Boeing 737 Classic

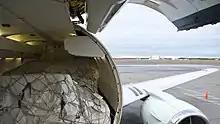
737-300 Combi interior

The -500 series has the smallest dimensions of the 737 Classics. The -500 was offered, due to customer demand, as a modern and direct replacement of the 737-200, incorporating the improvements of the 737 Classic series in a model that allowed longer routes with fewer passengers to be more economical than with the 737-300. Though smaller than the -300 and -400, the fuselage length of the -500 is longer than the 737-200, accommodating up to 140 passengers. Both glass and older style mechanical cockpits arrangements were available. Using the CFM56-3 engine also gave a 25% increase in fuel efficiency over the older -200s P&W engines.